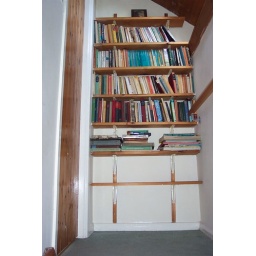
At the top of the stairs, by the door to our bedroom. This house was made for bookcrossing!